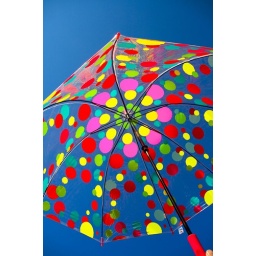
A rare event in UK, blue sky - it has rained and rained...